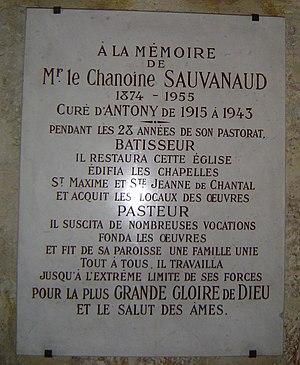
L’église Saint-Saturnin d'Antony est d'une part l'un des éléments principaux du riche patrimoine d'Antony, commune française de la région Île-de-France et d'autre part le principal lieu de culte de la paroisse Saint-Saturnin d'Antony, l'une des 81 paroisses des Hauts-de-Seine.